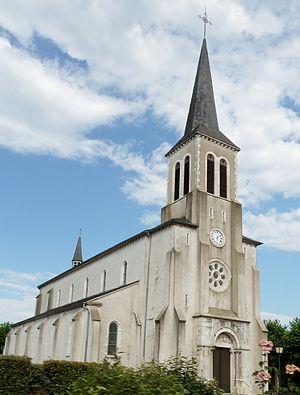
Église de Beuste
Beuste est une commune française, située dans le département des Pyrénées-Atlantiques en région Nouvelle-Aquitaine.